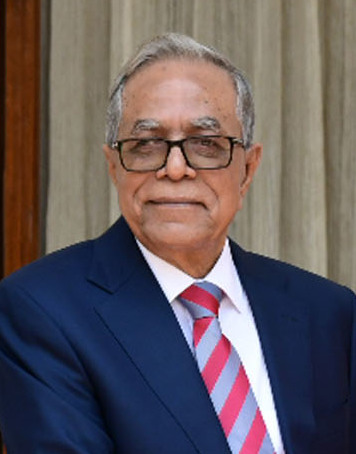
อับดุล ฮามิด

| name = โมฮัมหมัด อับดุล ฮามิด
| native_name = মোহাম্মদ আবদুল হামিদ
| native_name_lang = bn
| honorific_prefix = His Excellency
| image = President of People’s Republic of Bangladesh, Mr. Md. Abdul Hamid, at Hyderabad House, in New Delhi on May 31, 2019.jpg
| caption = ฮามิดในปี 2019
| office = ประธานาธิบดีบังกลาเทศ
| term_start = 14 มีนาคม ค.ศ. 2013
| term_end = 24 เมษายน 2023
| primeminister = เชก ฮาซินา
| predecessor = Zillur Rahman
| successor = โมฮัมหมัด ชาฮาบุดดิน
| office1 = ประธานรัฐสภา
| deputy1 = Shawkat Ali
| predecessor1 = Jamiruddin Sircar
| successor1 = Shawkat Ali (Acting)
| term_start1 = 25 มกราคม
ค.ศ. 2009
| term_end1 = 24 เมษายน
ค.ศ. 2013
| office2 = รองประธานรัฐสภาบังกลาเทศ|รองประธานรัฐสภา
| predecessor2 = L. K. Siddiqi
| successor2 = Akhtar Hameed Siddiqui
| term_start2 = 14 กรกฎาคม
ค.ศ. 1996
| term_end2 = 10 กรกฎาคม
ค.ศ. 2001
| office3 = สมาชิกรัฐสภา (บังกลาเทศ)|สมาชิกรัฐสภา
| constituency3 = Kishoreganj-4
| term_start3 = ค.ศ. 2008
| term_end3 = ค.ศ. 2013
| predecessor3 = Osman Faruk
| successor3 = Rejwan Ahammad Taufiq
| constituency4 = Kishoreganj-5
| term_start4 = มิถุนายน ค.ศ. 1996
| term_end4 = ค.ศ. 2006
| predecessor4 = Imdadul Haque
| successor4 = Md. Afzal Hossain
| constituency5 = Kishoreganj-5
| term_start5 = ค.ศ. 1990
| term_end5 = ค.ศ. 1996
| predecessor5 = Abdul Latif Bhuiyan
| successor5 = Imdadul Haque
| constituency6 = Kishoreganj-5
| term_start6 = ค.ศ. 1986
| term_end6 = ค.ศ. 1988
| successor6 = Abdul Latif Bhuiyan
| birth_place = Kamalpur, Bengal Presidency, บริติชราช
| party = Bangladesh Awami League
| alma_mater = Gurudayal Government College
อับดุล ฮามิด (; เกิด 1 มกราคม พ.ศ. 2487) เป็นอดีตประธานาธิบดีคนที่ 16 ของบังกลาเทศ ก่อนจะดำรงตำแหน่งประธานาธิบดี เขาเคยดำรงตำแหน่งประธานสภาแห่งชาติตั้งแต่เดือนมกราคม พ.ศ. 2552 ถึงเมษายน พ.ศ. 2556 เขาทำหน้าที่รักษาการประธานาธิบดีหลังการถึงแก่อสัญกรรมของซิลลูร์ ราห์มาน ประธานาธิบดีคนก่อนเมื่อเดือนมีนาคม พ.ศ. 2556 ฮามิดสาบานตนเข้ารับตำแหน่งประธานาธิบดีเมื่อวันที่ 22 เมษายน พ.ศ. 2556
==อ้างอิง==
หมวดหมู่:ประธานาธิบดีบังกลาเทศ
หมวดหมู่:นักการเมืองบังกลาเทศ
หมวดหมู่:ชาวบังกลาเทศ